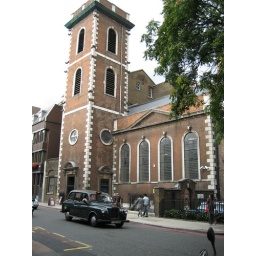
...is in this old church's upper floors. gift shop is behind those round windows above the ground floor.